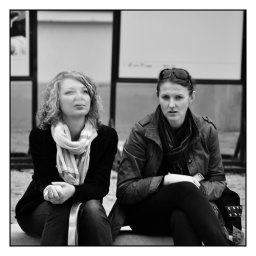
Cigarette break in black & white